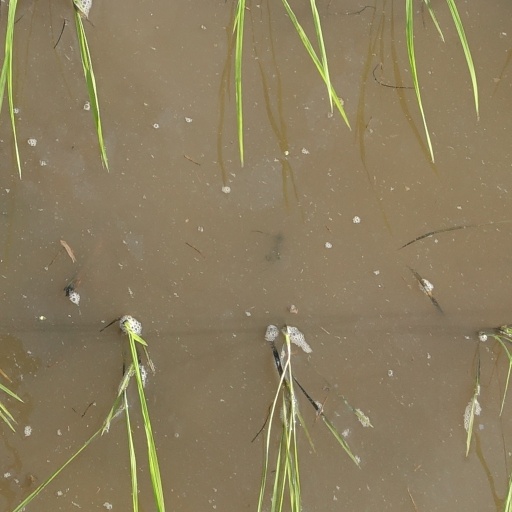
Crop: rice